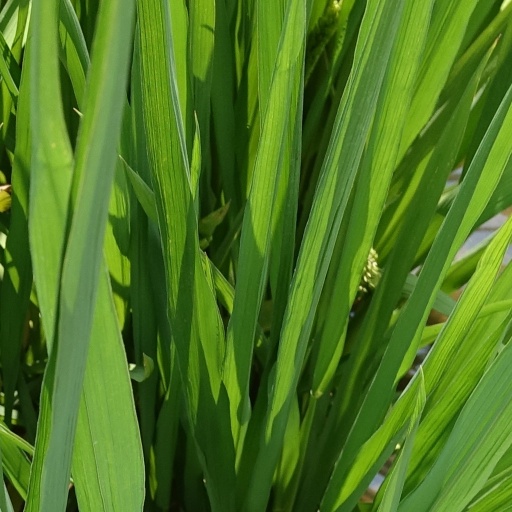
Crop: rice